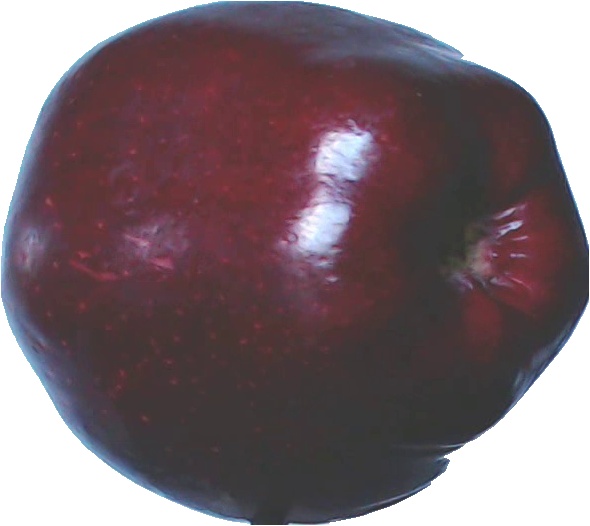
Label: apple_red_delicios_1